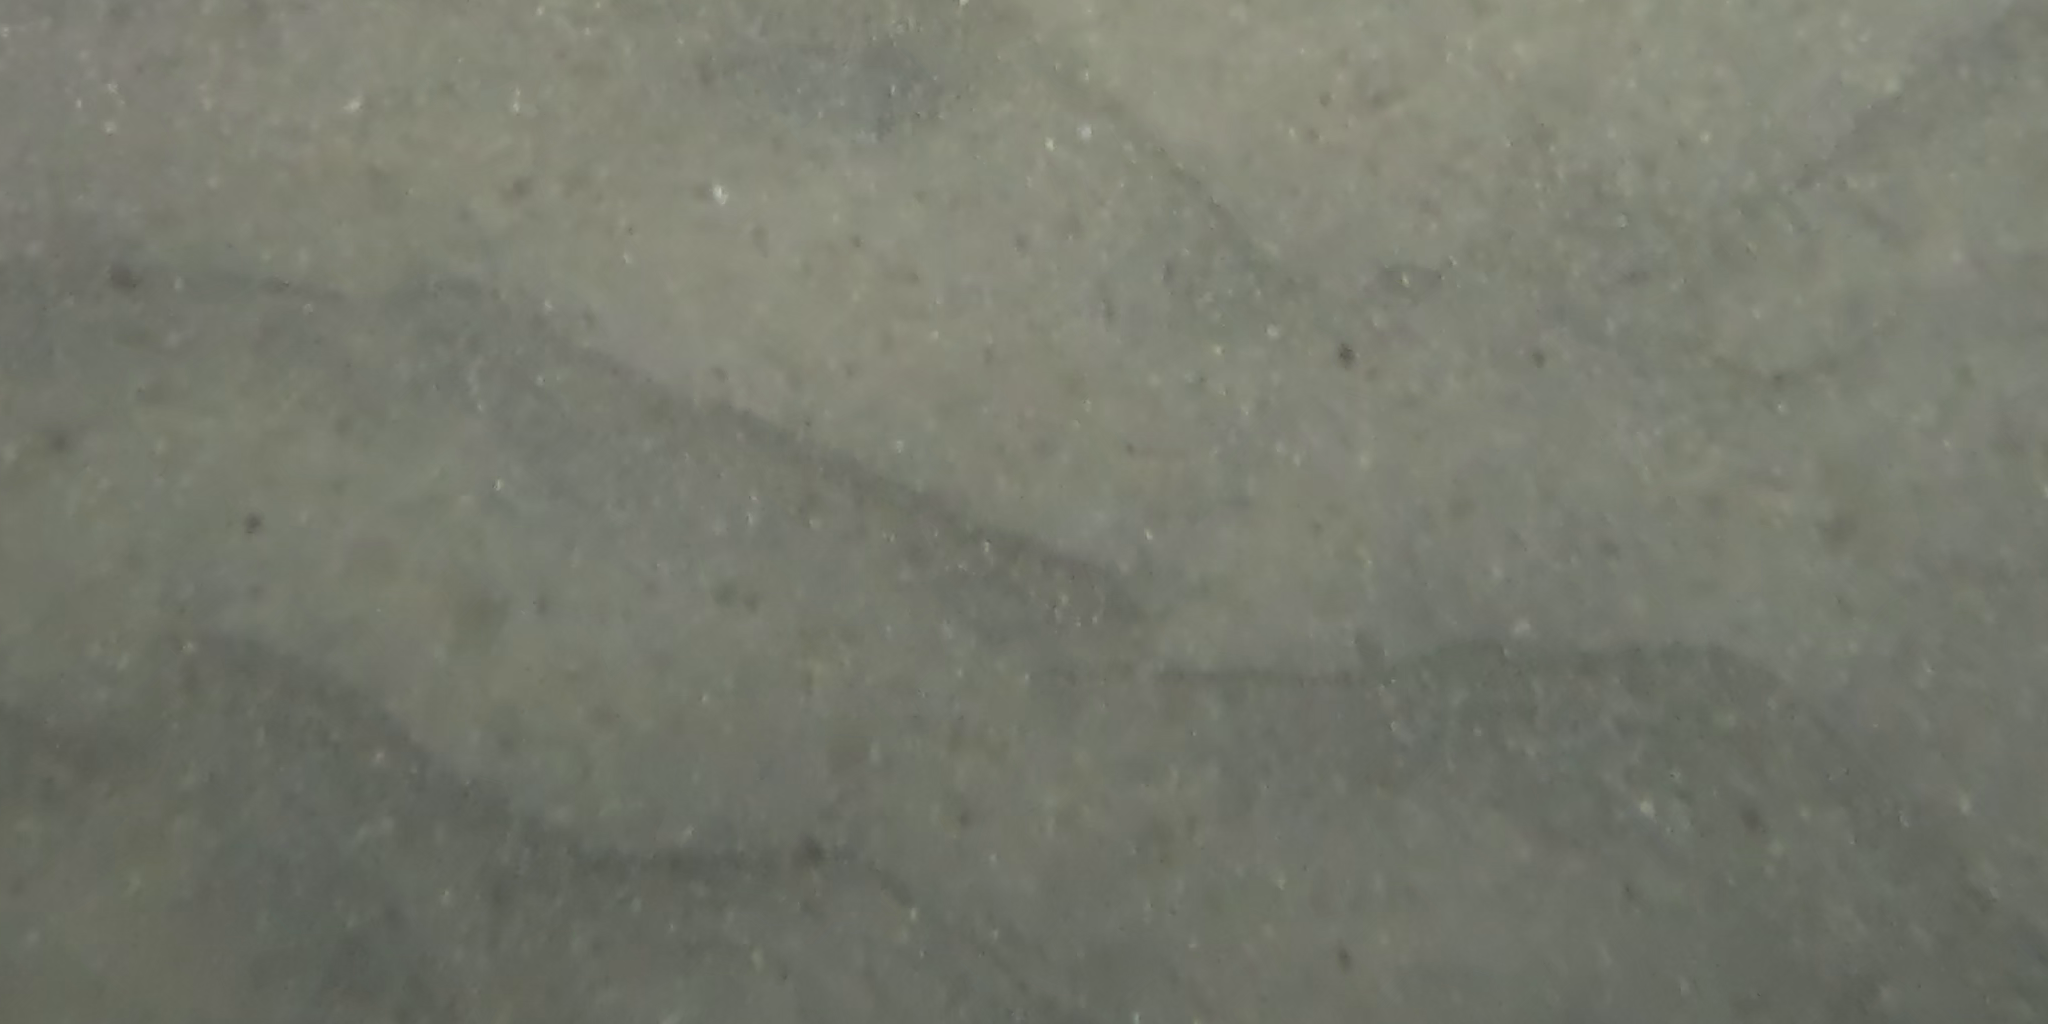
Seabed habitat: sand